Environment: lab
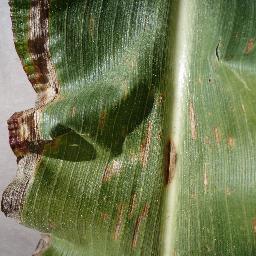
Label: gray_leaf_spot